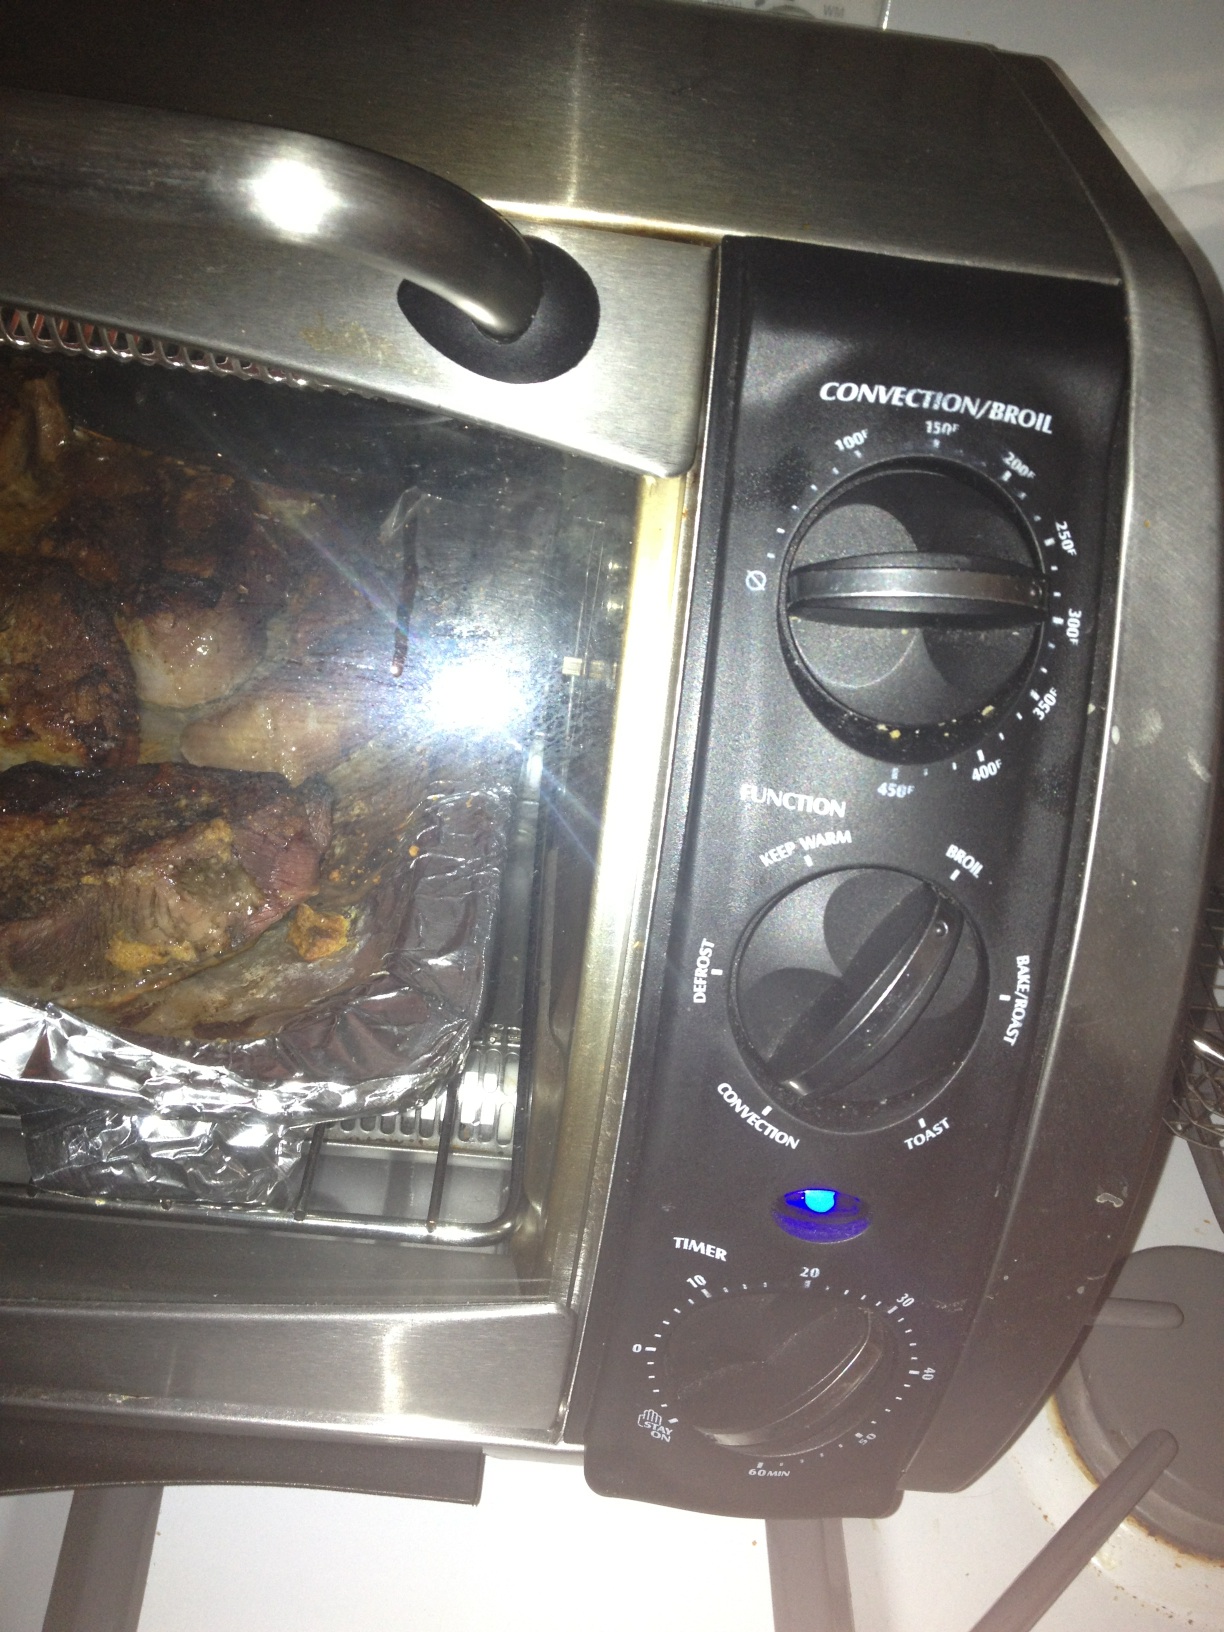Question: What temperature do I have this toaster oven set on?
Answer: unanswerable